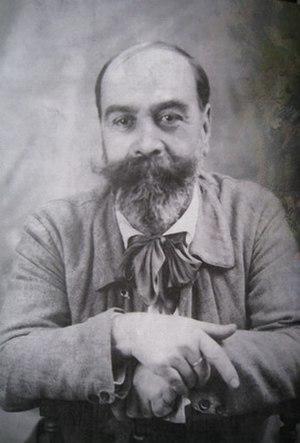
Joaquín Mir Trinxet est un peintre espagnol né à Barcelone le 6 janvier 1873 et mort dans cette même ville le 27 avril 1940.